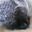
Label: porcupine